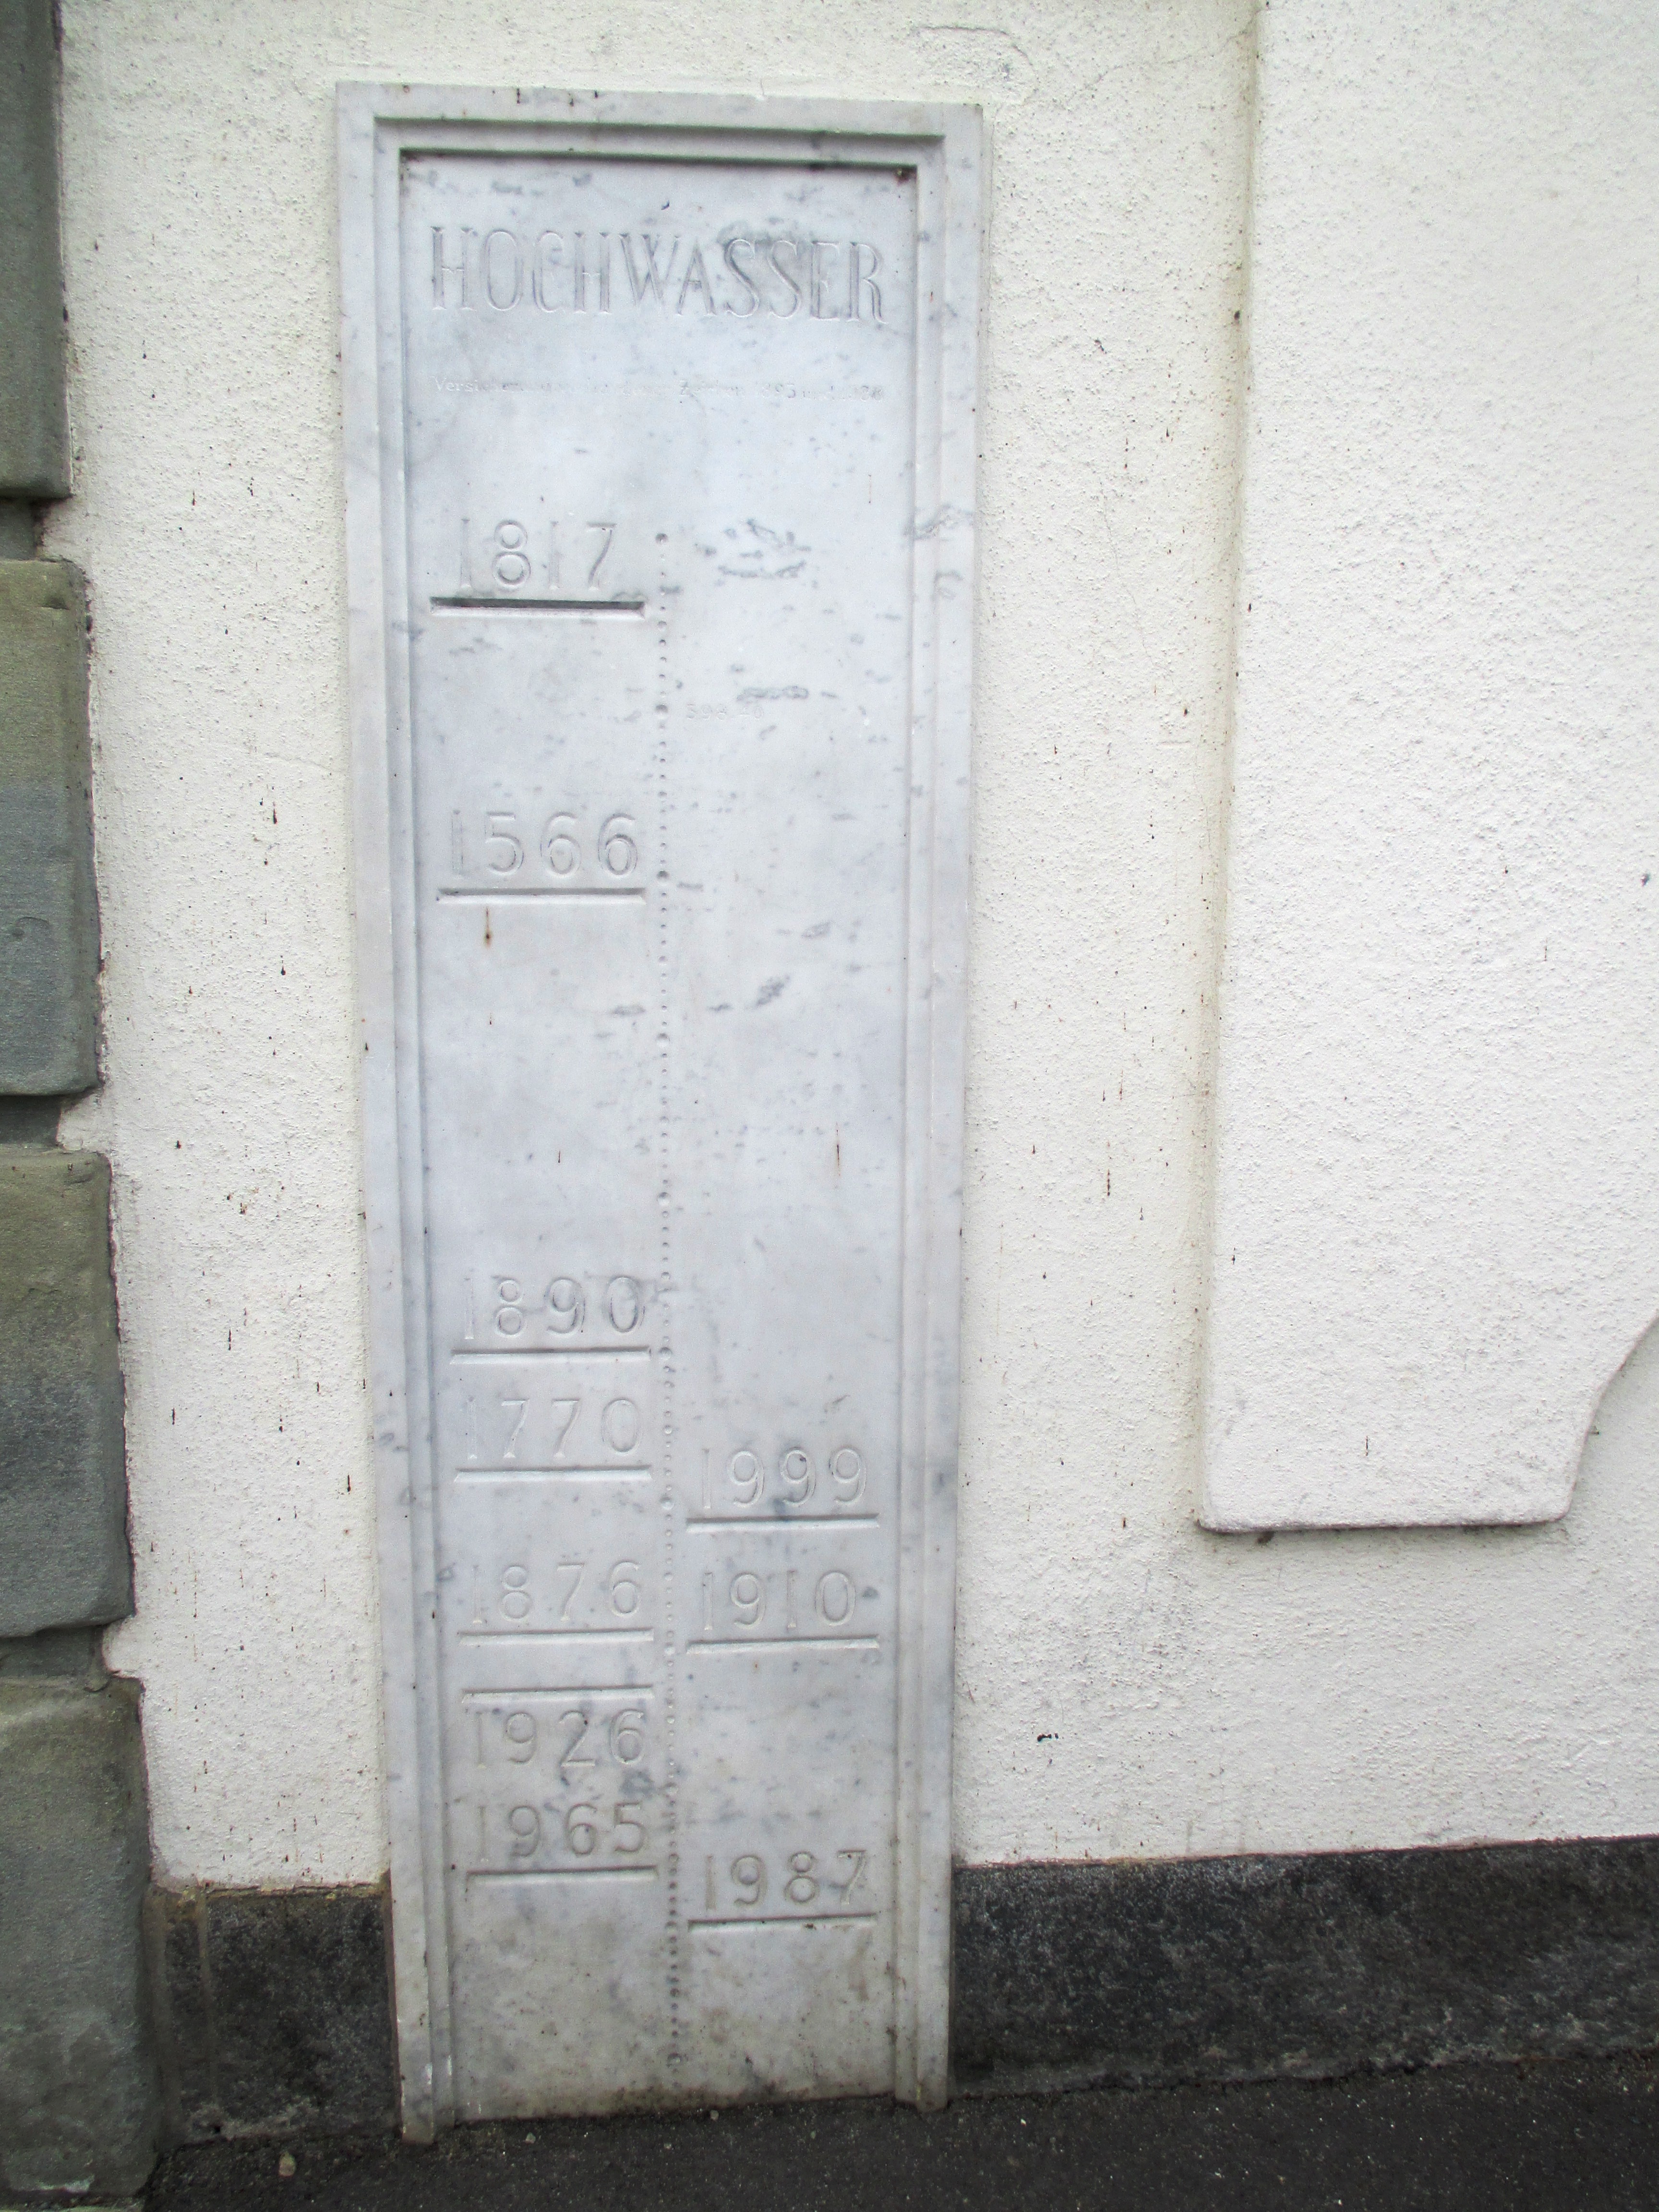
architecture, wall, monument, landmark, door, memorial, switzerland, historically, rorschach, stele, water level, grain house, hochwassserstand